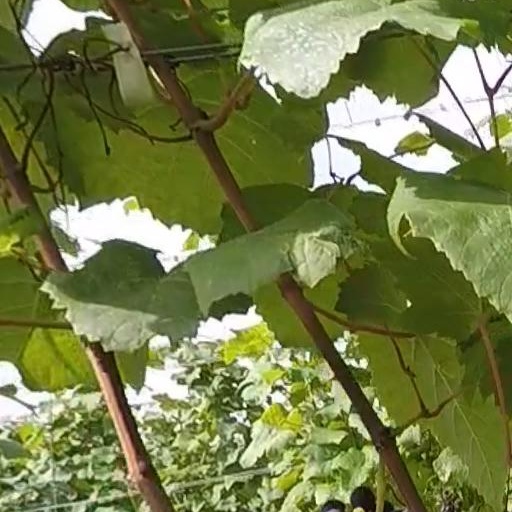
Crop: grape